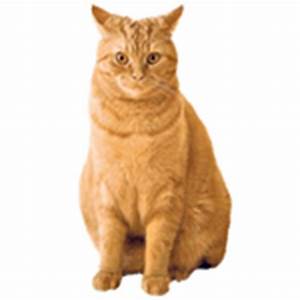
Label: gatto